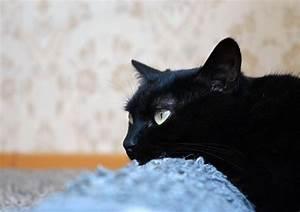
cat